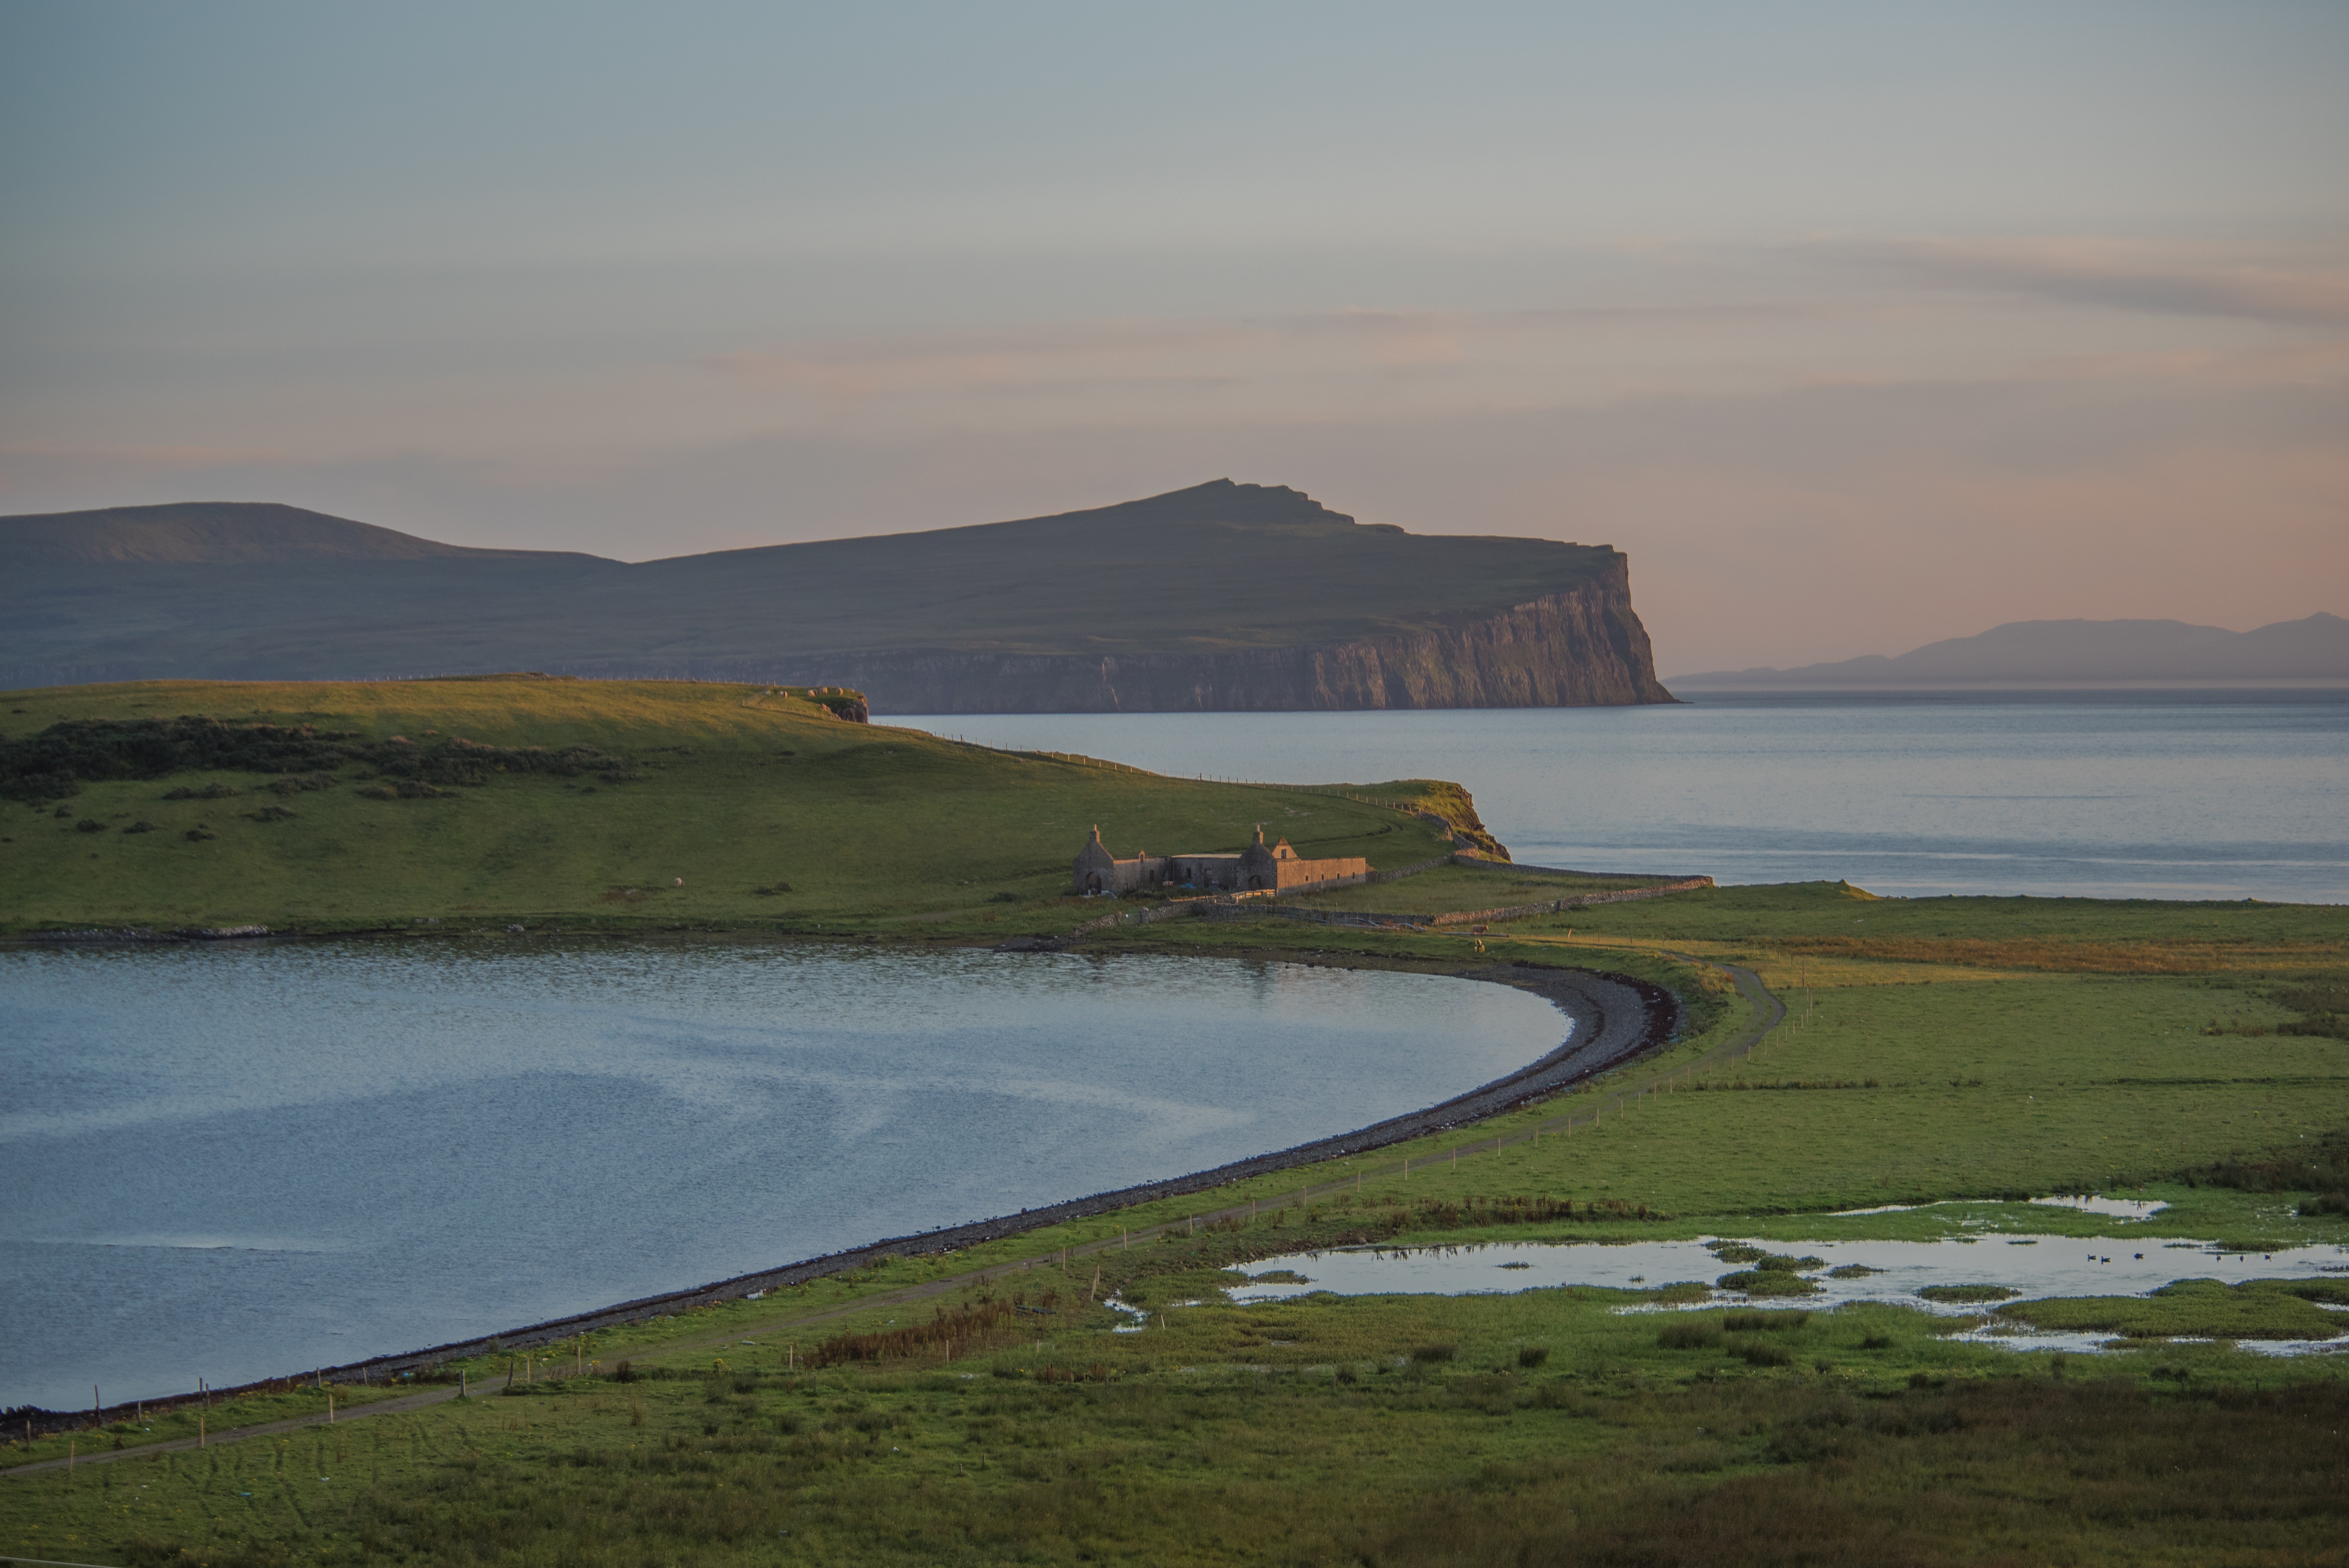
beach, landscape, sea, coast, water, ocean, horizon, marsh, cloud, sky, sunset, morning, hill, shore, lake, dawn, stone, travel, cliff, dusk, evening, cove, reflection, scenic, smooth, bay, romantic, rest, reservoir, body of water, wetland, dramatic sky, habitat, loch, estuary, cape, recovery, natural environment, geographical feature, waternish, trumpan, social evening